Cooktown, Queensland

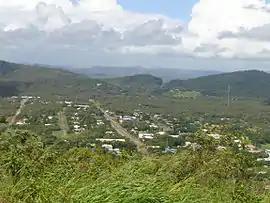
View of Cooktown from Grassy Hill

Cooktown is a coastal town and locality in the Shire of Cook, Queensland, Australia. Cooktown is at the mouth of the Endeavour River, on Cape York Peninsula in Far North Queensland where James Cook beached his ship, the "Endeavour", for repairs in 1770. Both the town and Mount Cook (431 metres or 1,415 feet) which rises up behind the town were named after James Cook.